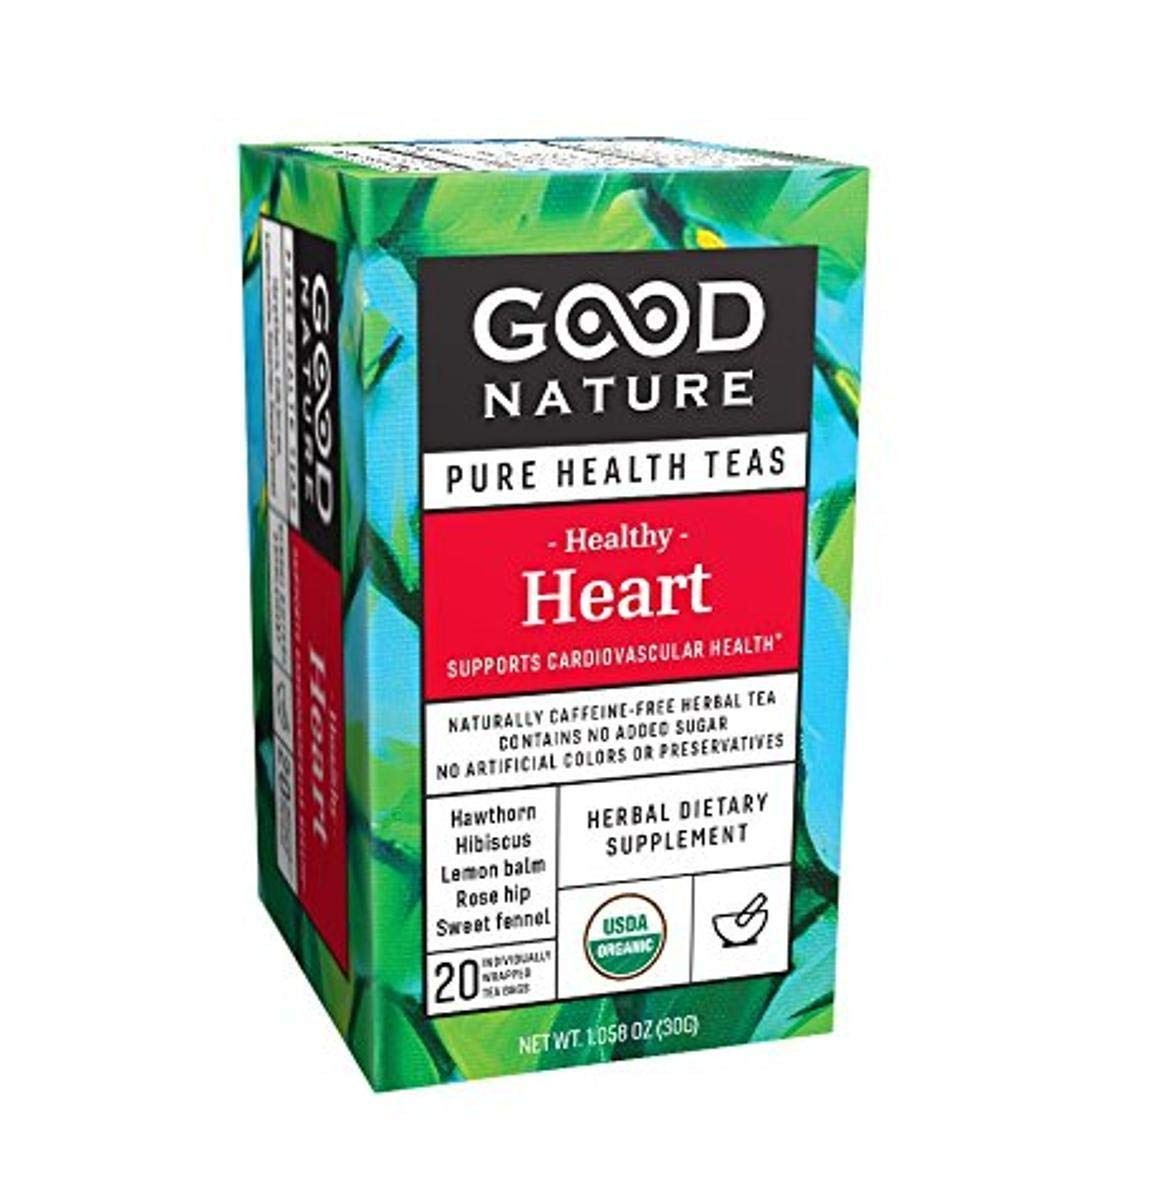
Item Name: Good Nature Healthy Heart Tea, 1.06 Oz
Bullet Point 1: Herbal tea that may help support cardiovascular health.
Bullet Point 2: Contains no sugar, artificial colors, artificial flavors or preservatives
Bullet Point 3: 100% Certified USDA Organic, 100% Caffeine Free, 100% Gluten Free, 100% Calorie Free, 100% Sugar Free, 100% Good for You
Bullet Point 4: 1 box containing 20 tea bags
Bullet Point 5: Ingredients: Organic Hawthorn, Organic Hibiscus, Organic Lemon Balm, Organic Rose Hip, Organic Sweet Fennel
Value: 20.0
Unit: Count

Price: 16.34